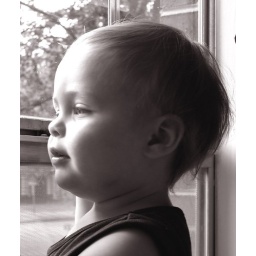
Gav still looking out the window in the computer room, but this time with a purple tint.